Ernst von Dohnányi

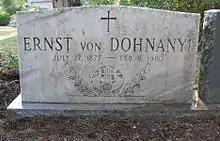
Dohnányi's gravesite at Roselawn Cemetery, Tallahassee, Florida

In the United States, he continued to compose and became interested in American folk music. His last orchestral work (except for a 1957 revision of the Symphony No. 2) was "American Rhapsody" (1953), written for the sesquicentennial of Ohio University and including folk material, for example, "Turkey in the Straw", "On Top of Old Smokey" and "I am a poor wayfaring stranger".